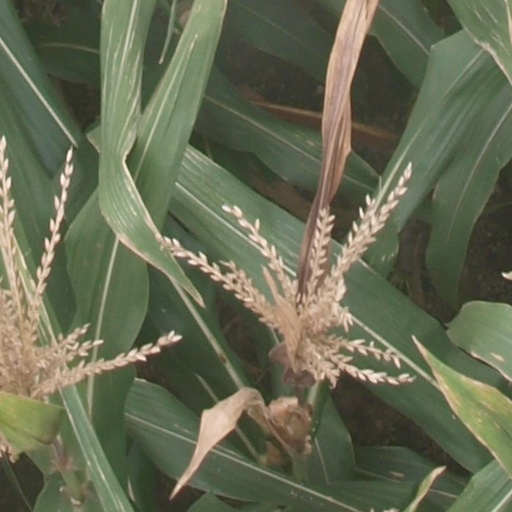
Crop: maize; corn